Dog tag

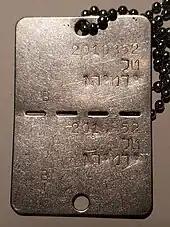
Israel Defense Forces Dog tag (issued 1966). Identification number, last name, first name, blood type.

In the Finnish Defence Forces, ""tunnuslevy"" or WWII term ""tuntolevy"" (Finnish for "Identification plate") is made of stainless steel and designed to be broken in two; however, the only text on it is the personal identification number and the letters "FI" or "SF" in older models, which stands for Suomi Finland, within a tower stamped atop of the upper half.